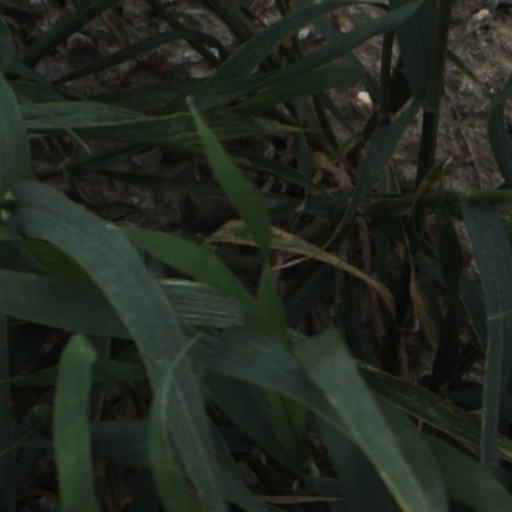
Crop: wheat